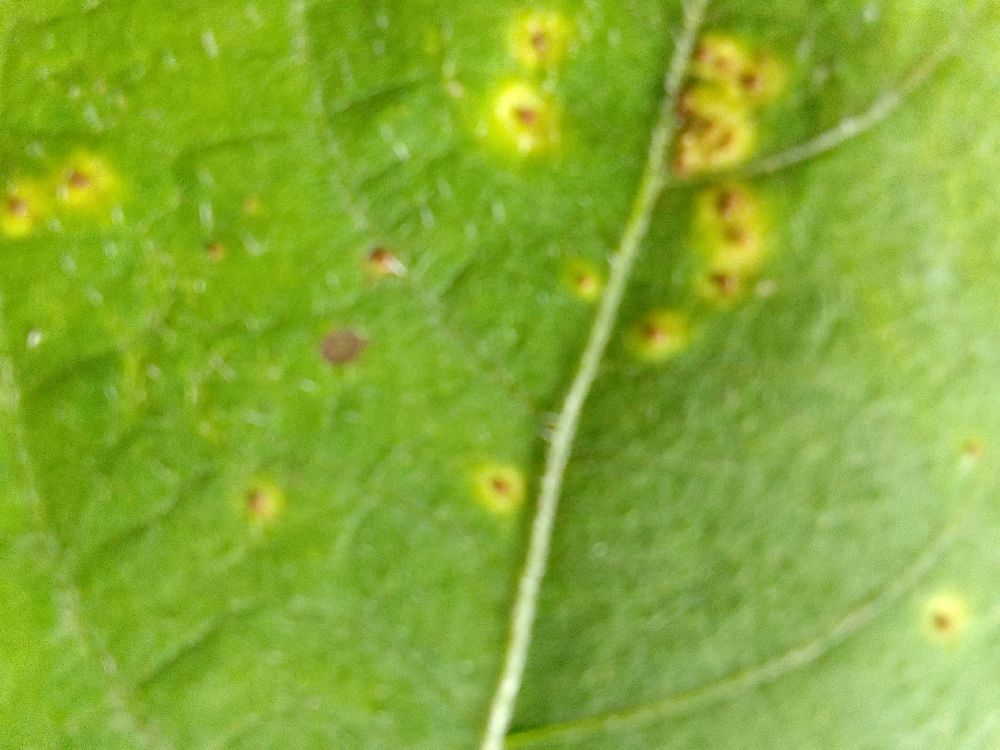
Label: rust